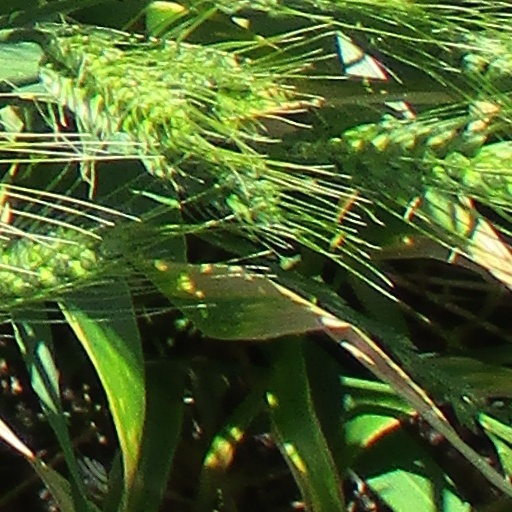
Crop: wheat